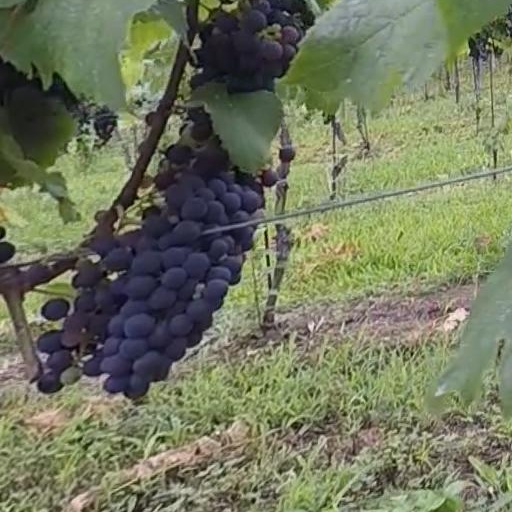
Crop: grape